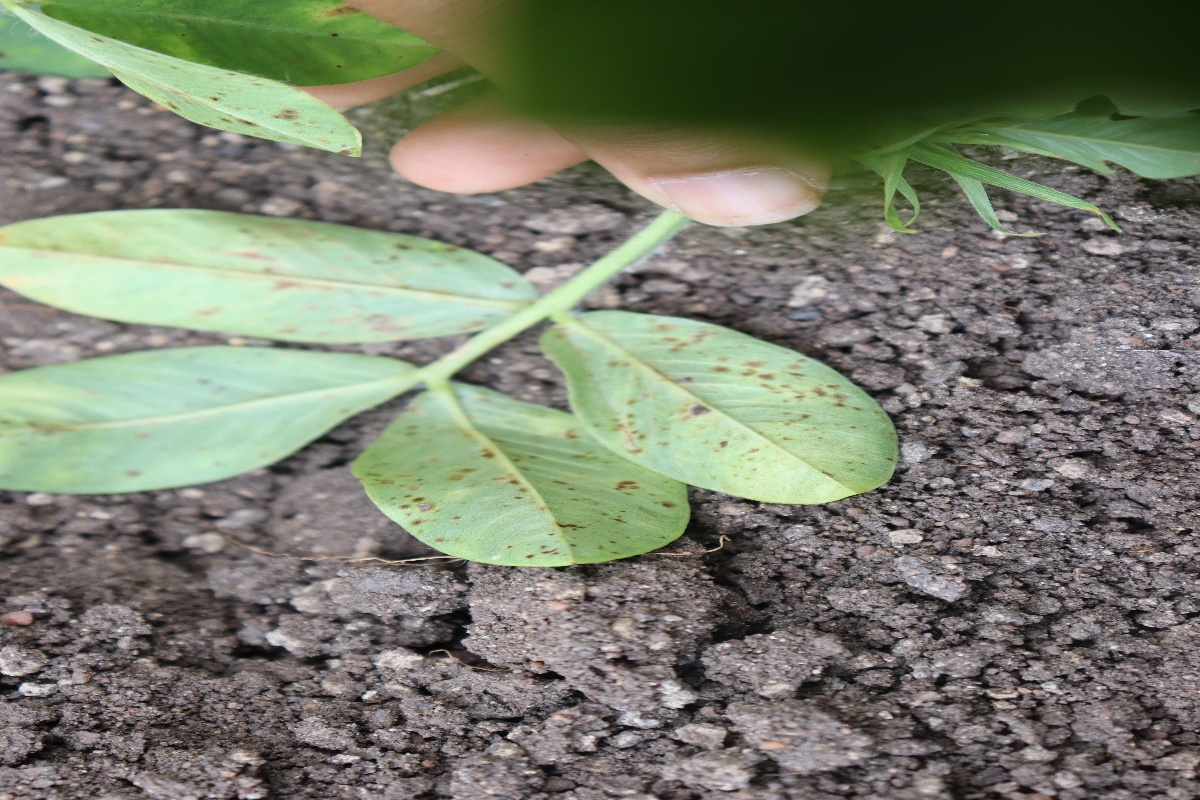
Label: rust